CrimeCraft

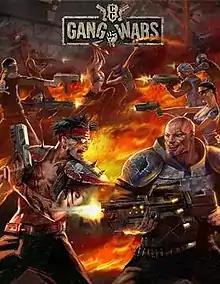

CrimeCraft was a free-to-play online Persistent World Next-generation Shooter dubbed "PWNS" by Ukrainian developer Vogster Entertainment and published at retail by THQ. The game is set in the near future where the world lies in anarchy and gangs have replaced governments.